Heath Parasol

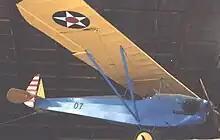
Heath Parasol LNA-40 of 1930 exhibited at Rhinebeck Aerodrome Museum, New York, in 2005

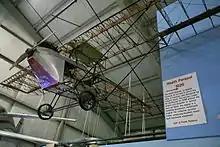
Heath LNB-4 Parasol (1929)

In 1926, Edward Bayard Heath, a successful American air racer and the owner of an aircraft parts supply business, built the first example of the Heath Parasol, a small, single seat parasol winged airplane using surplus wings from a Thomas-Morse S-4, a World War One fighter trainer, mounted above a steel-tube structure fuselage and powered by a Henderson four-cylinder motorcycle engine. This was the prototype for a series of single and two-seat recreational craft that utilized the Clark Y airfoil. In 1929 "Modern Mechanix" magazine published the plans in a series and the plans were reprinted in their "1930 Flying & Gliding Manual," which in turn has been reprinted periodically by the EAA (Experimental Aircraft Association).